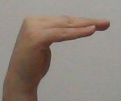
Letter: haa